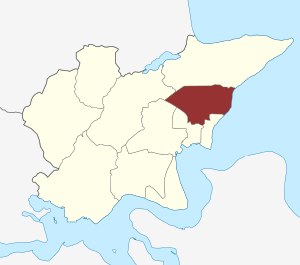
Christians Sogn (Fredericia)
Christians Sogn
Christians Sogn er et sogn i Fredericia Provsti. Sognet ligger i Fredericia Kommune. Indtil Kommunalreformen i 2007 lå det i Fredericia Kommune, og indtil Kommunalreformen i 1970 lå det i Elbo Herred. I Christians Sogn ligger Christianskirken